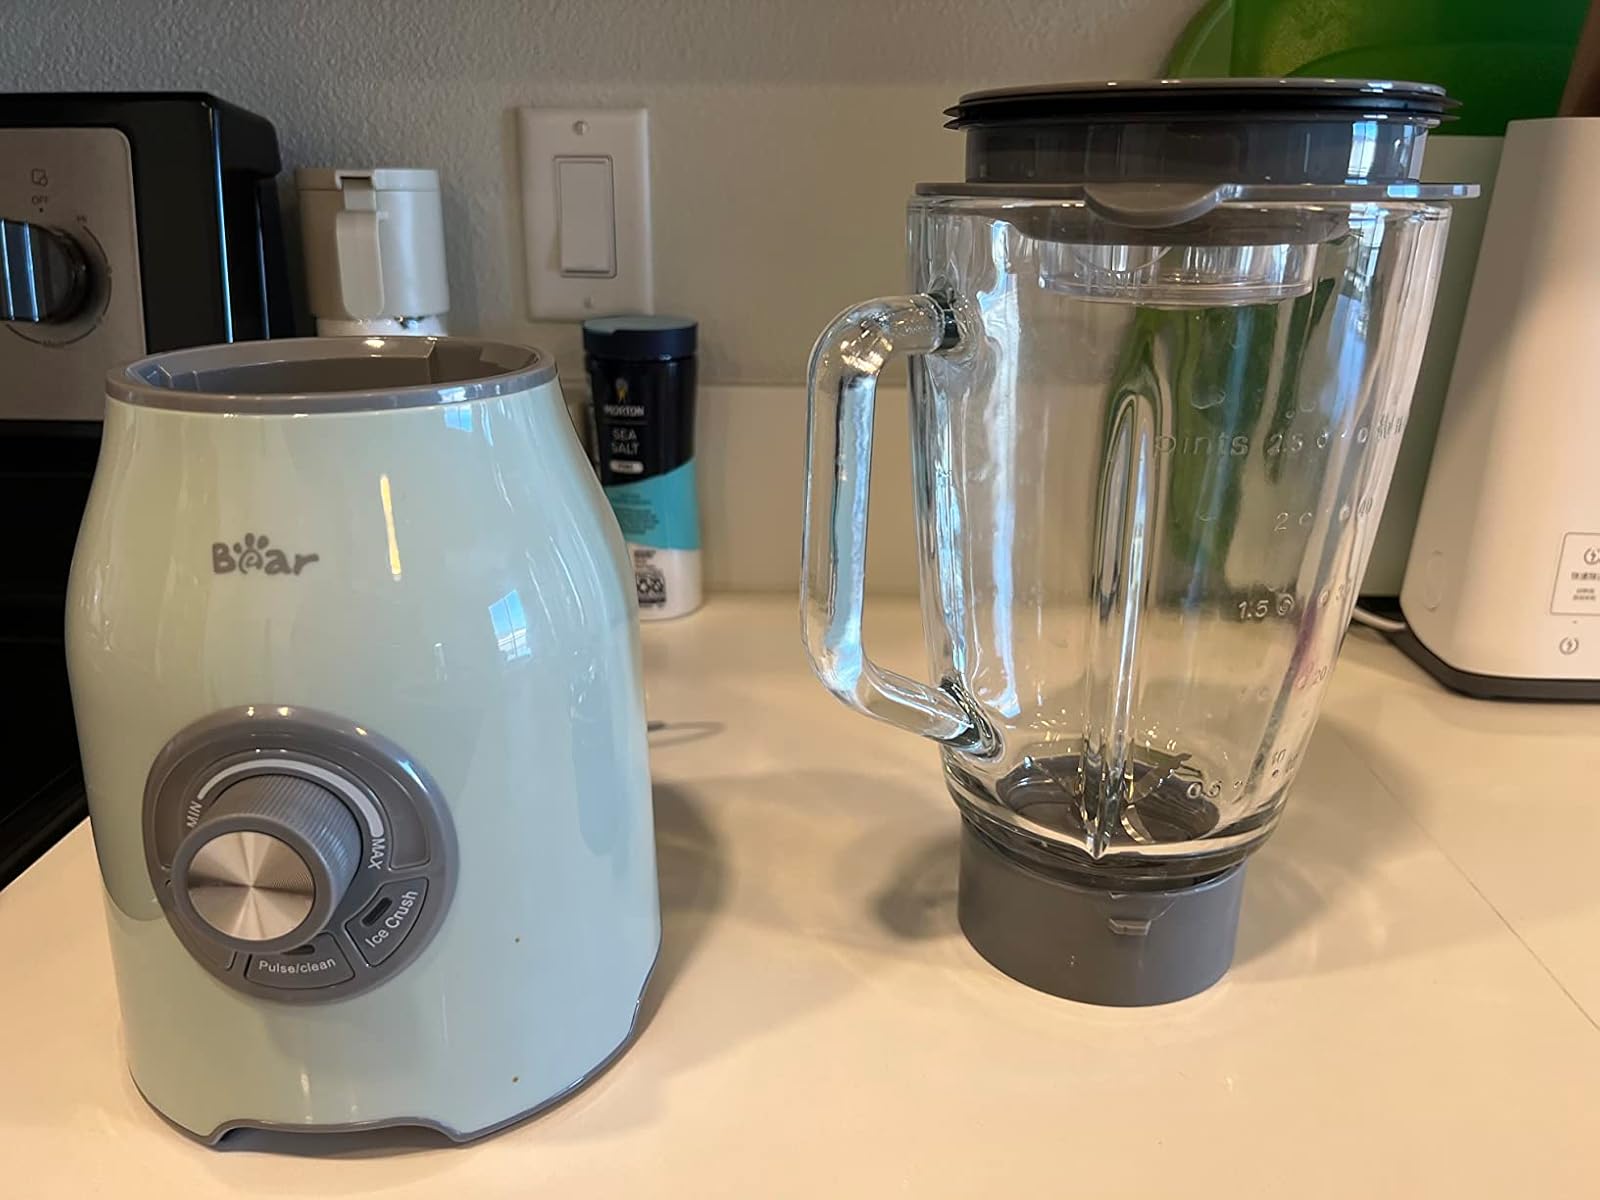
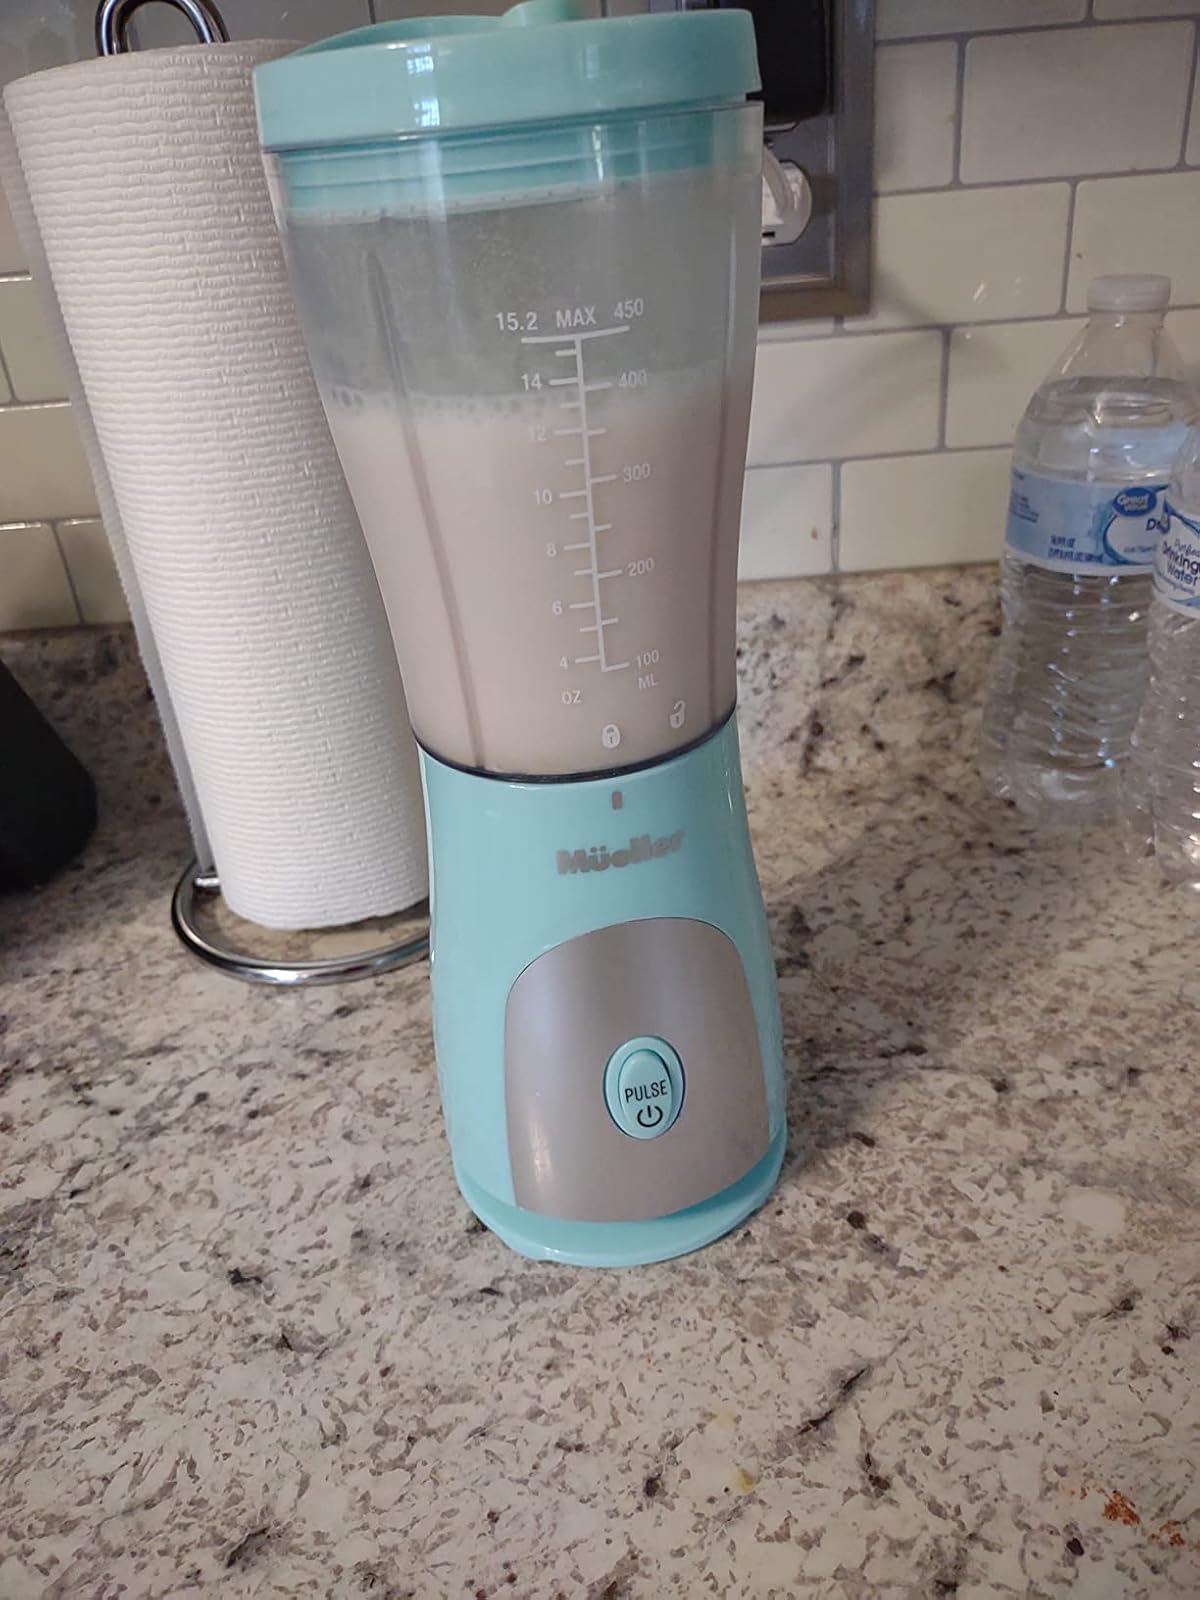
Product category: items_blender
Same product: no